Thomas Remengesau Jr.

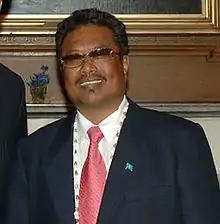
Remengesau in 2008.

At 28 years old, Remengesau targeted the youth voting bloc of Palau and successfully lobbied for their support, in the process becoming known as one of the forefront advocates for the youth of Palau. Remengesau was then elected in 1984 to the Palau National Congress (Olbiil Era Kelulau), carried by the youth and a grassroots campaign to become the youngest senator in the nation's history at the age of 28. In 1992, he was elected Vice President of Palau and served two terms. He held the additional portfolio of Minister of Administration of Palau. In 2000, with the support of outgoing President Kuniwo Nakamura, he won the presidential election, defeating ex-senator Peter Sugiyama by a margin of 52% to 46%. He easily won re-election in 2004, defeating Polycarp Basilius by a margin of 66.5% to 33.5%, in a race dogged with rumors of improper financial influence from Taipei and Beijing.